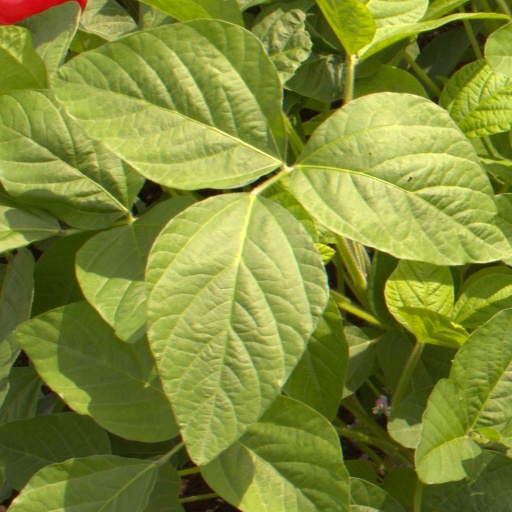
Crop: soybean